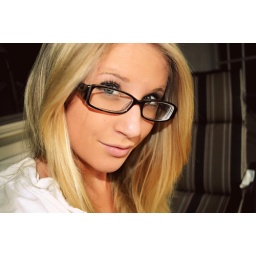
How I wish you were here. We're just two lost souls, swimming in a fish bowl, year after year